Antelope Island

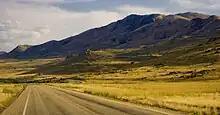
Road

Antelope Island State Park is open for year-round recreation. It features a marina, beach, campground and hiking trails. Tourists pay a fee to access the park via the island's causeways. The northern are developed. There are several campsites, a day use area, swimming area, and picnic areas near Bridger Bay on the northwestern end of the island. There is a restaurant located near the Bridger Bay beach access. The rest of the park is largely undeveloped. A few old roads cross the island and so do some hiking trails. The remnants of old mining claims and the Fielding Garr Ranch are open to park visitors. There is a historic boat display in the marina.